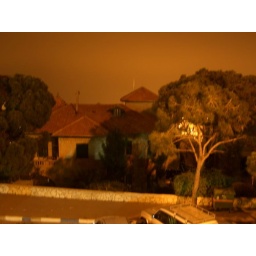
castle in the forest before crappy photoshop work